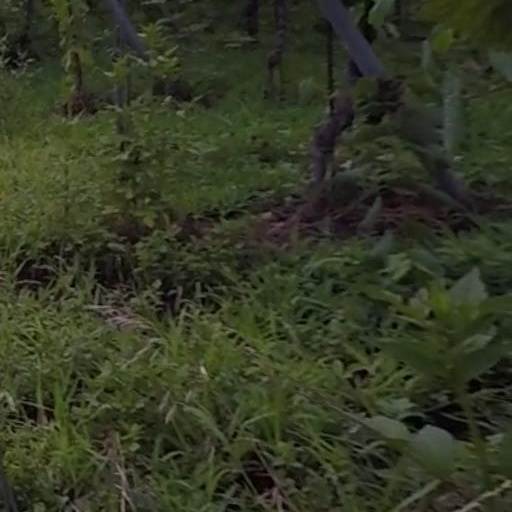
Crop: grape